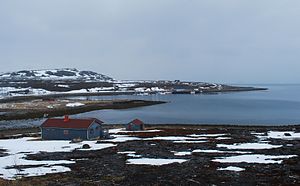
Tarmfjorden
Torhop (samisk Gohppi)
Tarmfjorden er en fjordarm af Tanafjorden i Tana kommune i Troms og Finnmark fylke i Norge. Fjorden har indløb mellem Sommerneset i nord og Hjellnes i syd og går 5 kilometer mod sydvest til Jámešbávtgohppi i bunden af fjorden. De vestlige gårde i bygden Torhop ligger langs østsiden af Tarmfjorden.